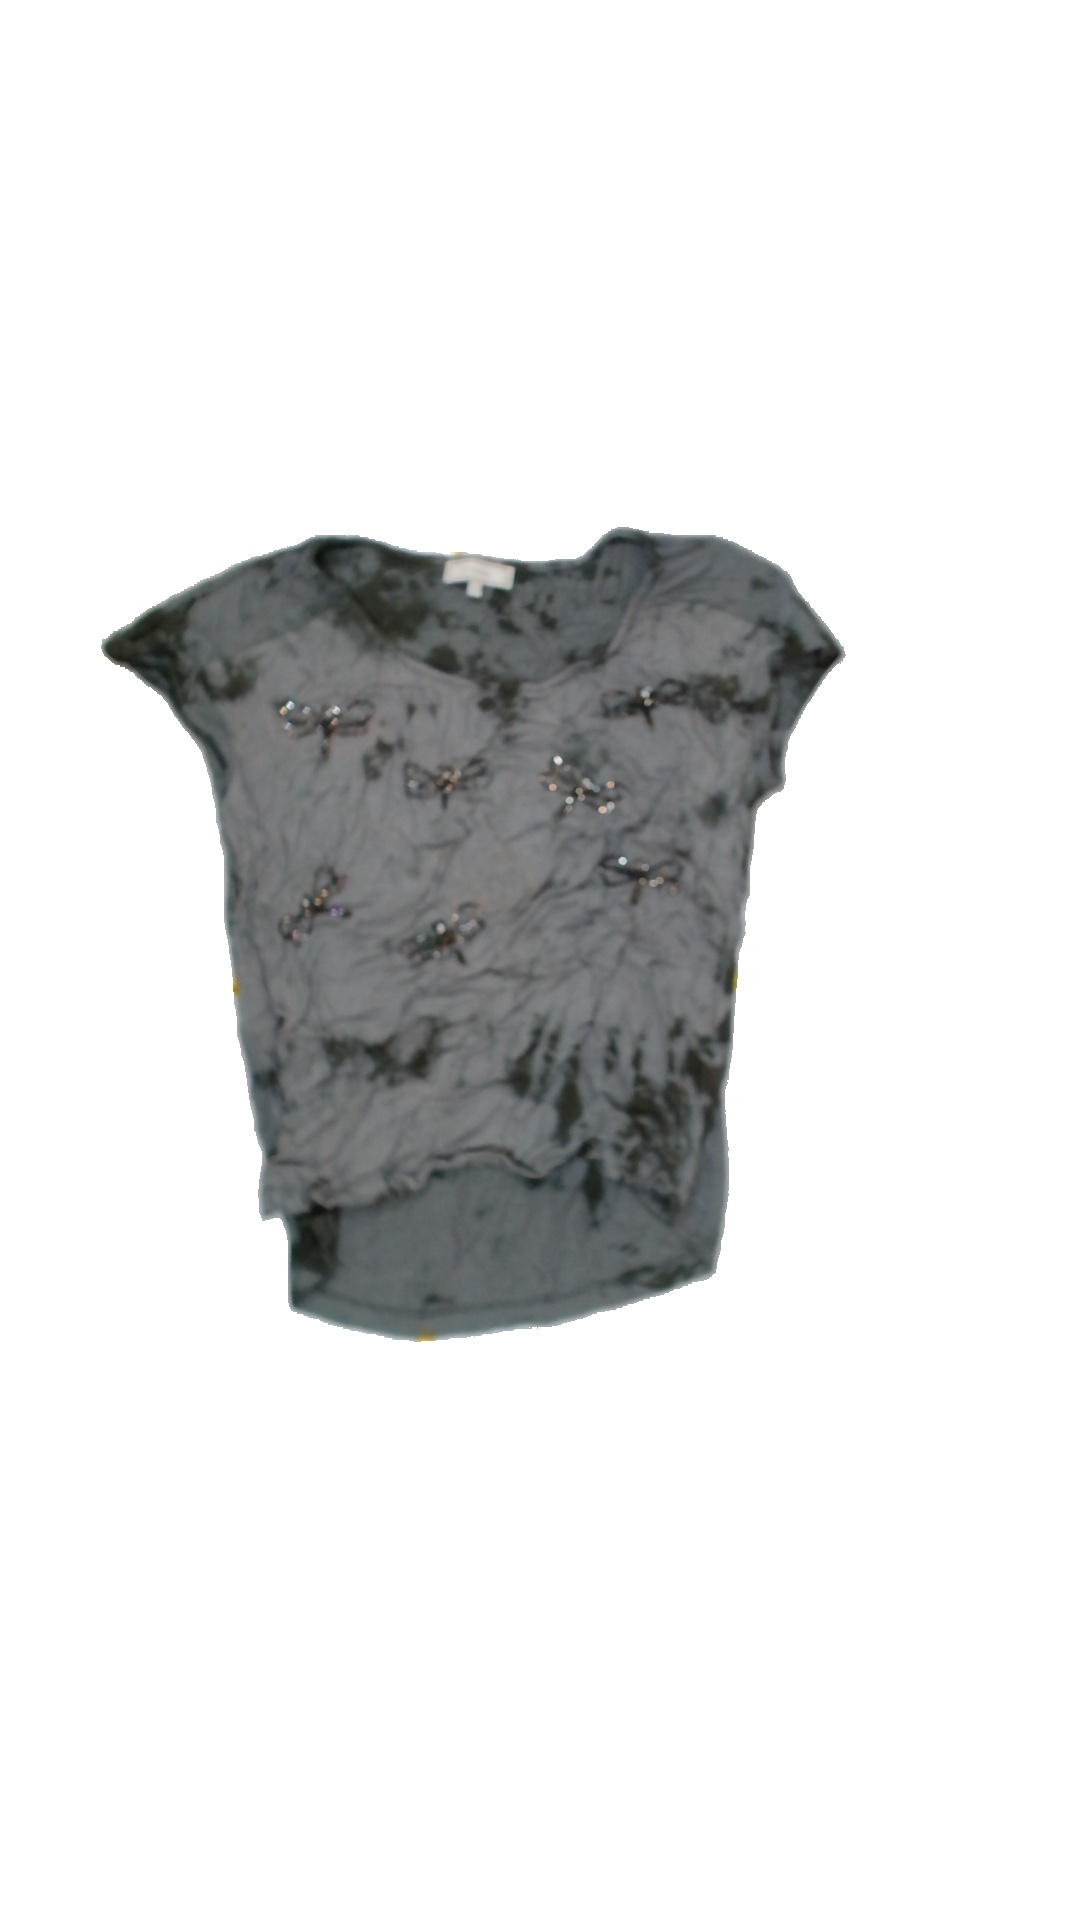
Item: T-shirt (Ladies)
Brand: Cream
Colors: Grey
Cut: C-collar, Regular
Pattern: Glitter
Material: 100%viscose
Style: No trend
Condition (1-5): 3
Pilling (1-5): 5
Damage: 0
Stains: Yes
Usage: Export
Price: <50